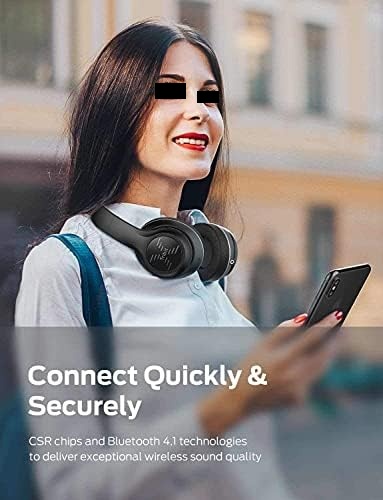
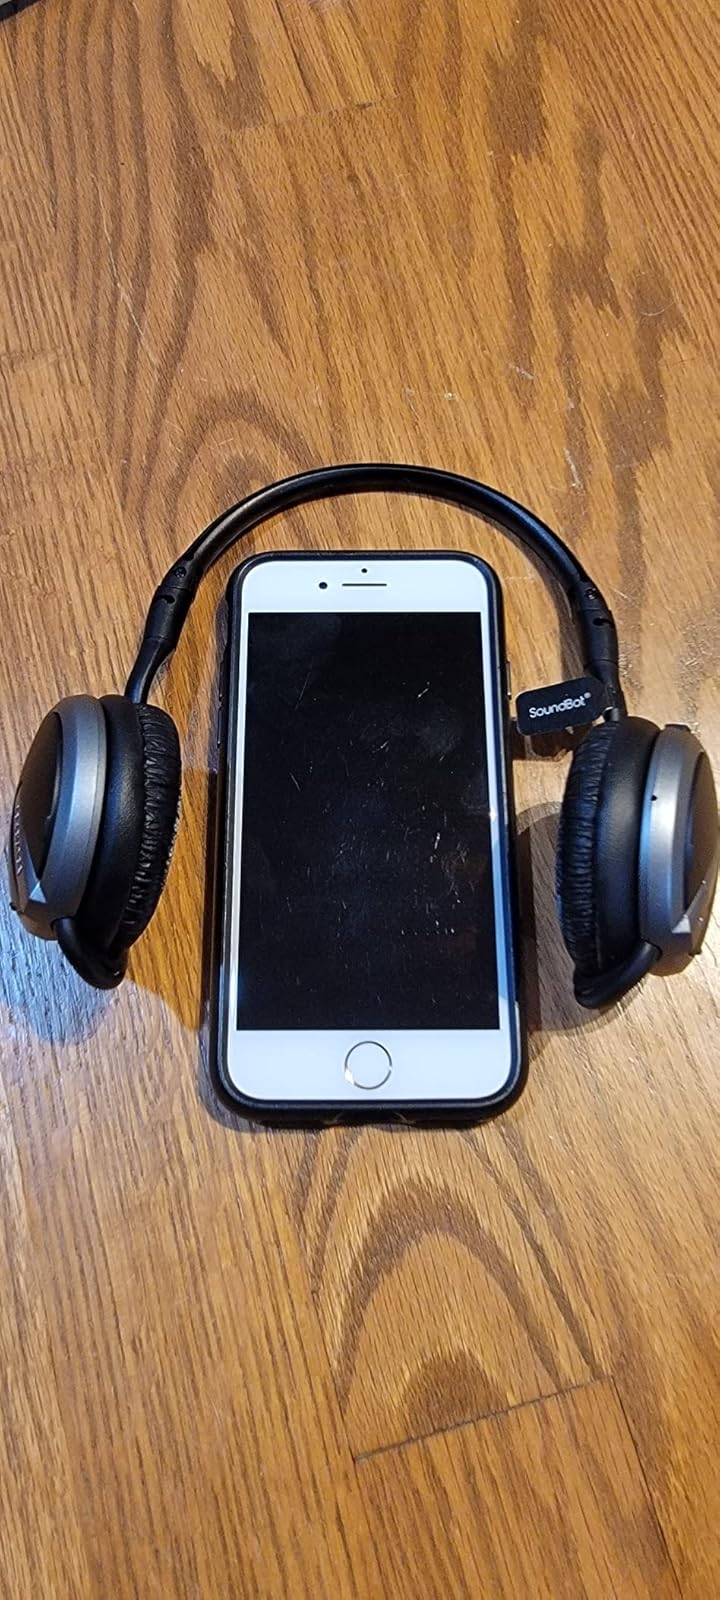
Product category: headphones
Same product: no